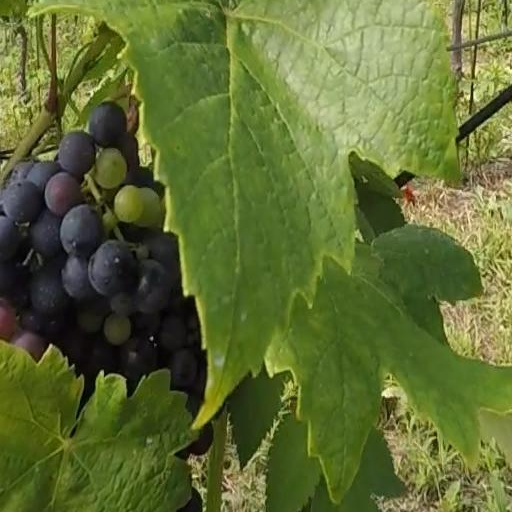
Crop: grape